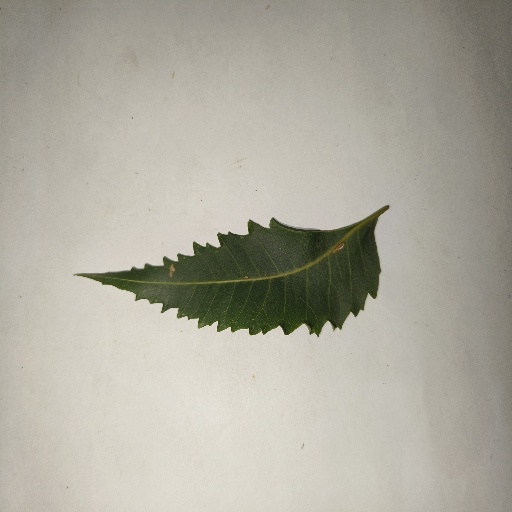
Species: Neem
Leaf condition: Healthy Leaf